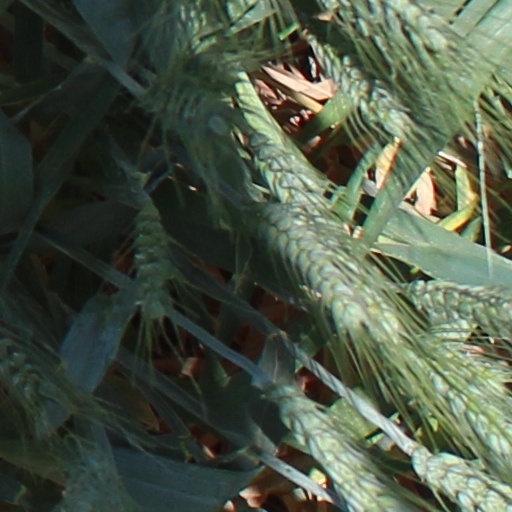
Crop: wheat